International relations (1919–1939)

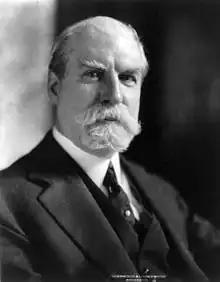
Secretary of State Charles Evans Hughes chaired the Washington Naval Conference in 1921–1922

In 1938–1939, the Soviet Union attempted to form strong military alliances with Germany's enemies, including France, and Great Britain. The effort failed, and the last stage unfolded to the astonishment of the world: Stalin and Hitler came to terms. Historian François Furet says, "The pact signed in Moscow by Ribbentrop and Molotov on 23 August 1939 inaugurated the alliance between the USSR and Nazi Germany. It was presented as an alliance and not just a nonaggression pact." The secret covenants agreed on a mutual division of Poland, and split up Eastern Europe, with the USSR taking over the Baltic states. The USSR helped supply oil and munitions to Germany as its armies rolled across Western Europe in May–June 1940. Despite repeated warnings, Stalin refused to believe that Hitler was planning an all-out war on the USSR. It came in June 1941.